2005 ACC Championship Game

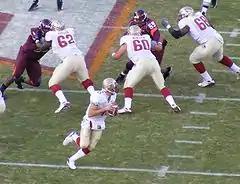
Florida State quarterback Drew Weatherford, seen here in 2007, had an excellent third quarter in the 2005 ACC Championship Game against Virginia Tech.

After the kickoff, the Hokie offense continued the lethargy that had characterized their play in the first half. Mike Imoh was stopped for no or little gain on consecutive plays before the Hokies were called for a five-yard illegal procedure penalty. On the next play, Florida State capitalized on the momentum it had gained with Reid's punt-return touchdown. Defender Pat Watkins intercepted Marcus Vick's pass, returning it to the FSU 44-yard line. Drew Weatherford and the Seminole offense, with the game's momentum in their favor, wasted no time expanding their lead. Weatherford completed a 6-yard pass, then one for 21-yards, and was aided by a 15-yard facemask penalty against Virginia Tech. Deep inside Virginia Tech territory, the third play of the drive was a 14-yard touchdown rush by Leon Washington. The speed of the drive, after a nearly scoreless first half, frustrated the Virginia Tech defense, which committed a 15-yard personal foul after the touchdown. The scoring drive had taken just three plays and 54 seconds, and gave Florida State a 17–3 lead with 10:23 remaining in the quarter.